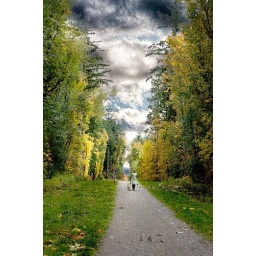
Linda and two red Australian Cattle Dogs - Parker and Kindle walking in the park.